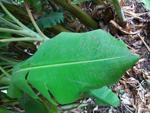
Label: xamthomonas